Lady of the House (1949 film)

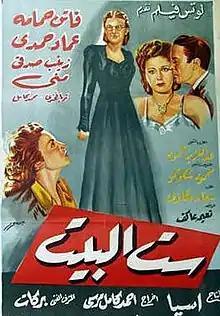
Poster

Sitt al-Bayt (Lady of the House) is a 1949 Egyptian drama film. It starred Faten Hamama, Emad Hamdy, and Zeinab Sedky. The film, which was written by Abo El Seoud El Ebiary and directed by Ahmed Morsi, was nominated for the Prix International Award in the Cannes International Film Festival.